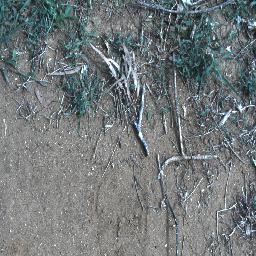
Label: negative